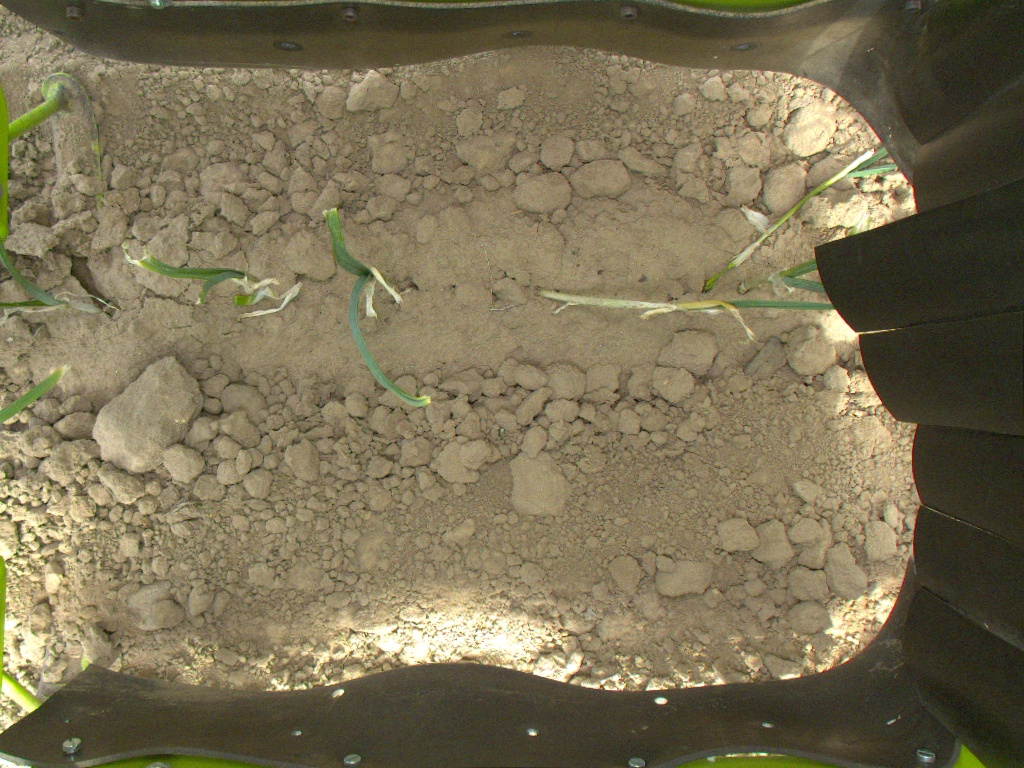
Crop: leek
Objects: leek, leek, leek, leek, leek, leek, stem_leek